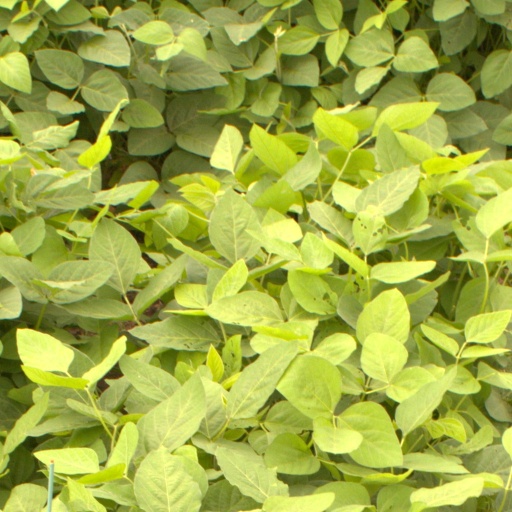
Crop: soybean